Essling

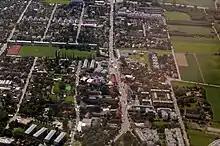
From above

Essling is located between the Lobau in the Danube-Auen National Park to the south, the Lower Austrian Marchfeld municipalities of Groß-Enzersdorf, Raasdorf, and Aderklaa to the east and north, and the Donaustadt district parts of Aspern and Breitenlee to the west. The cadastral municipality covers an area of 1,497.78 hectares. In addition to the old town center, Essling features several settlements amidst agricultural land, including Neuessling in the north. The Schafflerhof, located near the Marchegg Eastern railway line, was once the economic estate of the manorial lordship of Essling.